Turco-Egyptian Sudan

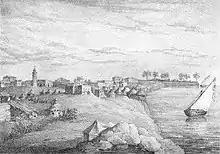
Sennar, the former capital of the Funj Sultanate, in the 1830s.

The Shaiqiyah, Arabic speakers who had resisted Egyptian occupation, were defeated and allowed to serve the Egyptian rulers as tax collectors and irregular cavalry under their own shaykhs. The Egyptians divided Sudan into provinces, which they then subdivided into smaller administrative units that usually corresponded to tribal territories. In 1823, Khartoum had become the centre of the Egyptian domains in Sudan and had quickly grown into a large market town. By 1834, it had a population of 15,000 and was the residence of the Egyptian deputy. In 1835 Khartoum became the seat of the "Hakimadar" (governor general). Many garrison towns also developed into administrative centers in their respective regions. At the local level, shaykhs and traditional tribal chieftains assumed administrative responsibilities.